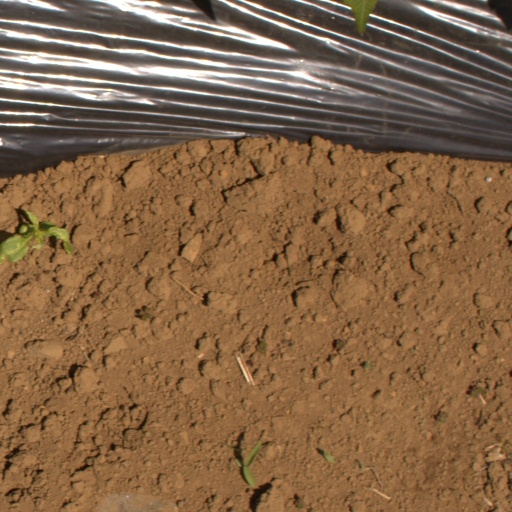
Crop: Jerusalem artichoke